Kalavantin

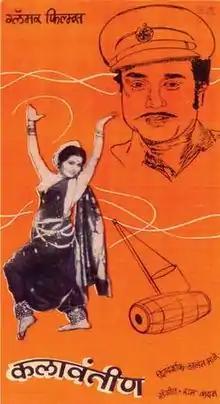
Theatrical release poster

Kalavantin is a Marathi film released on 28 October 1978. Produced by Chelaram Bhatia along with Lalchand Bhatia and directed by Anant Mane.